Alfândega Square

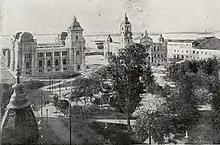
The square in 1919.

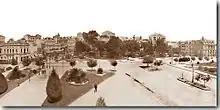
General view of the square in 1929.

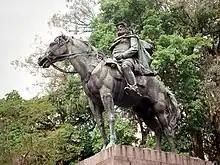
Monument to General Osório.

In 1866, the Companhia Hidráulica Porto-Alegrense began the tree planting of the Alfândega Square, initially with only nine trees. Later, the surrounding residents were allowed to adorn and garden the square, following the guidance of public engineering. The Companhia also installed one of the first fountains in the city, known as "Chafariz da Imperatriz" (English: Fountain of the Empress), which was inaugurated by D. Pedro II in October 1865; on top of this cast iron fountain from France, there were the figures of three chubby boys with their backs to each other. Like other fountains that were brought to Porto Alegre during the Belle Époque, the "Chafariz da Imperatriz" disappeared without a trace. A few years later, there were already seats on the sidewalk and a kiosk. On March 14, 1883, the name was changed to Senador Florêncio Square, in honor of Florêncio Carlos de Abreu e Silva.